2019 Pittsburgh Panthers men's soccer team

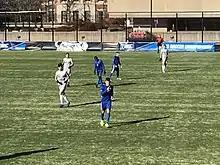
Pitt at Georgetown in the second round of the 2019 NCAA Division I Men's Soccer Tournament

Pitt earned their first berth into the NCAA Division I Men's Soccer Tournament since 1965.